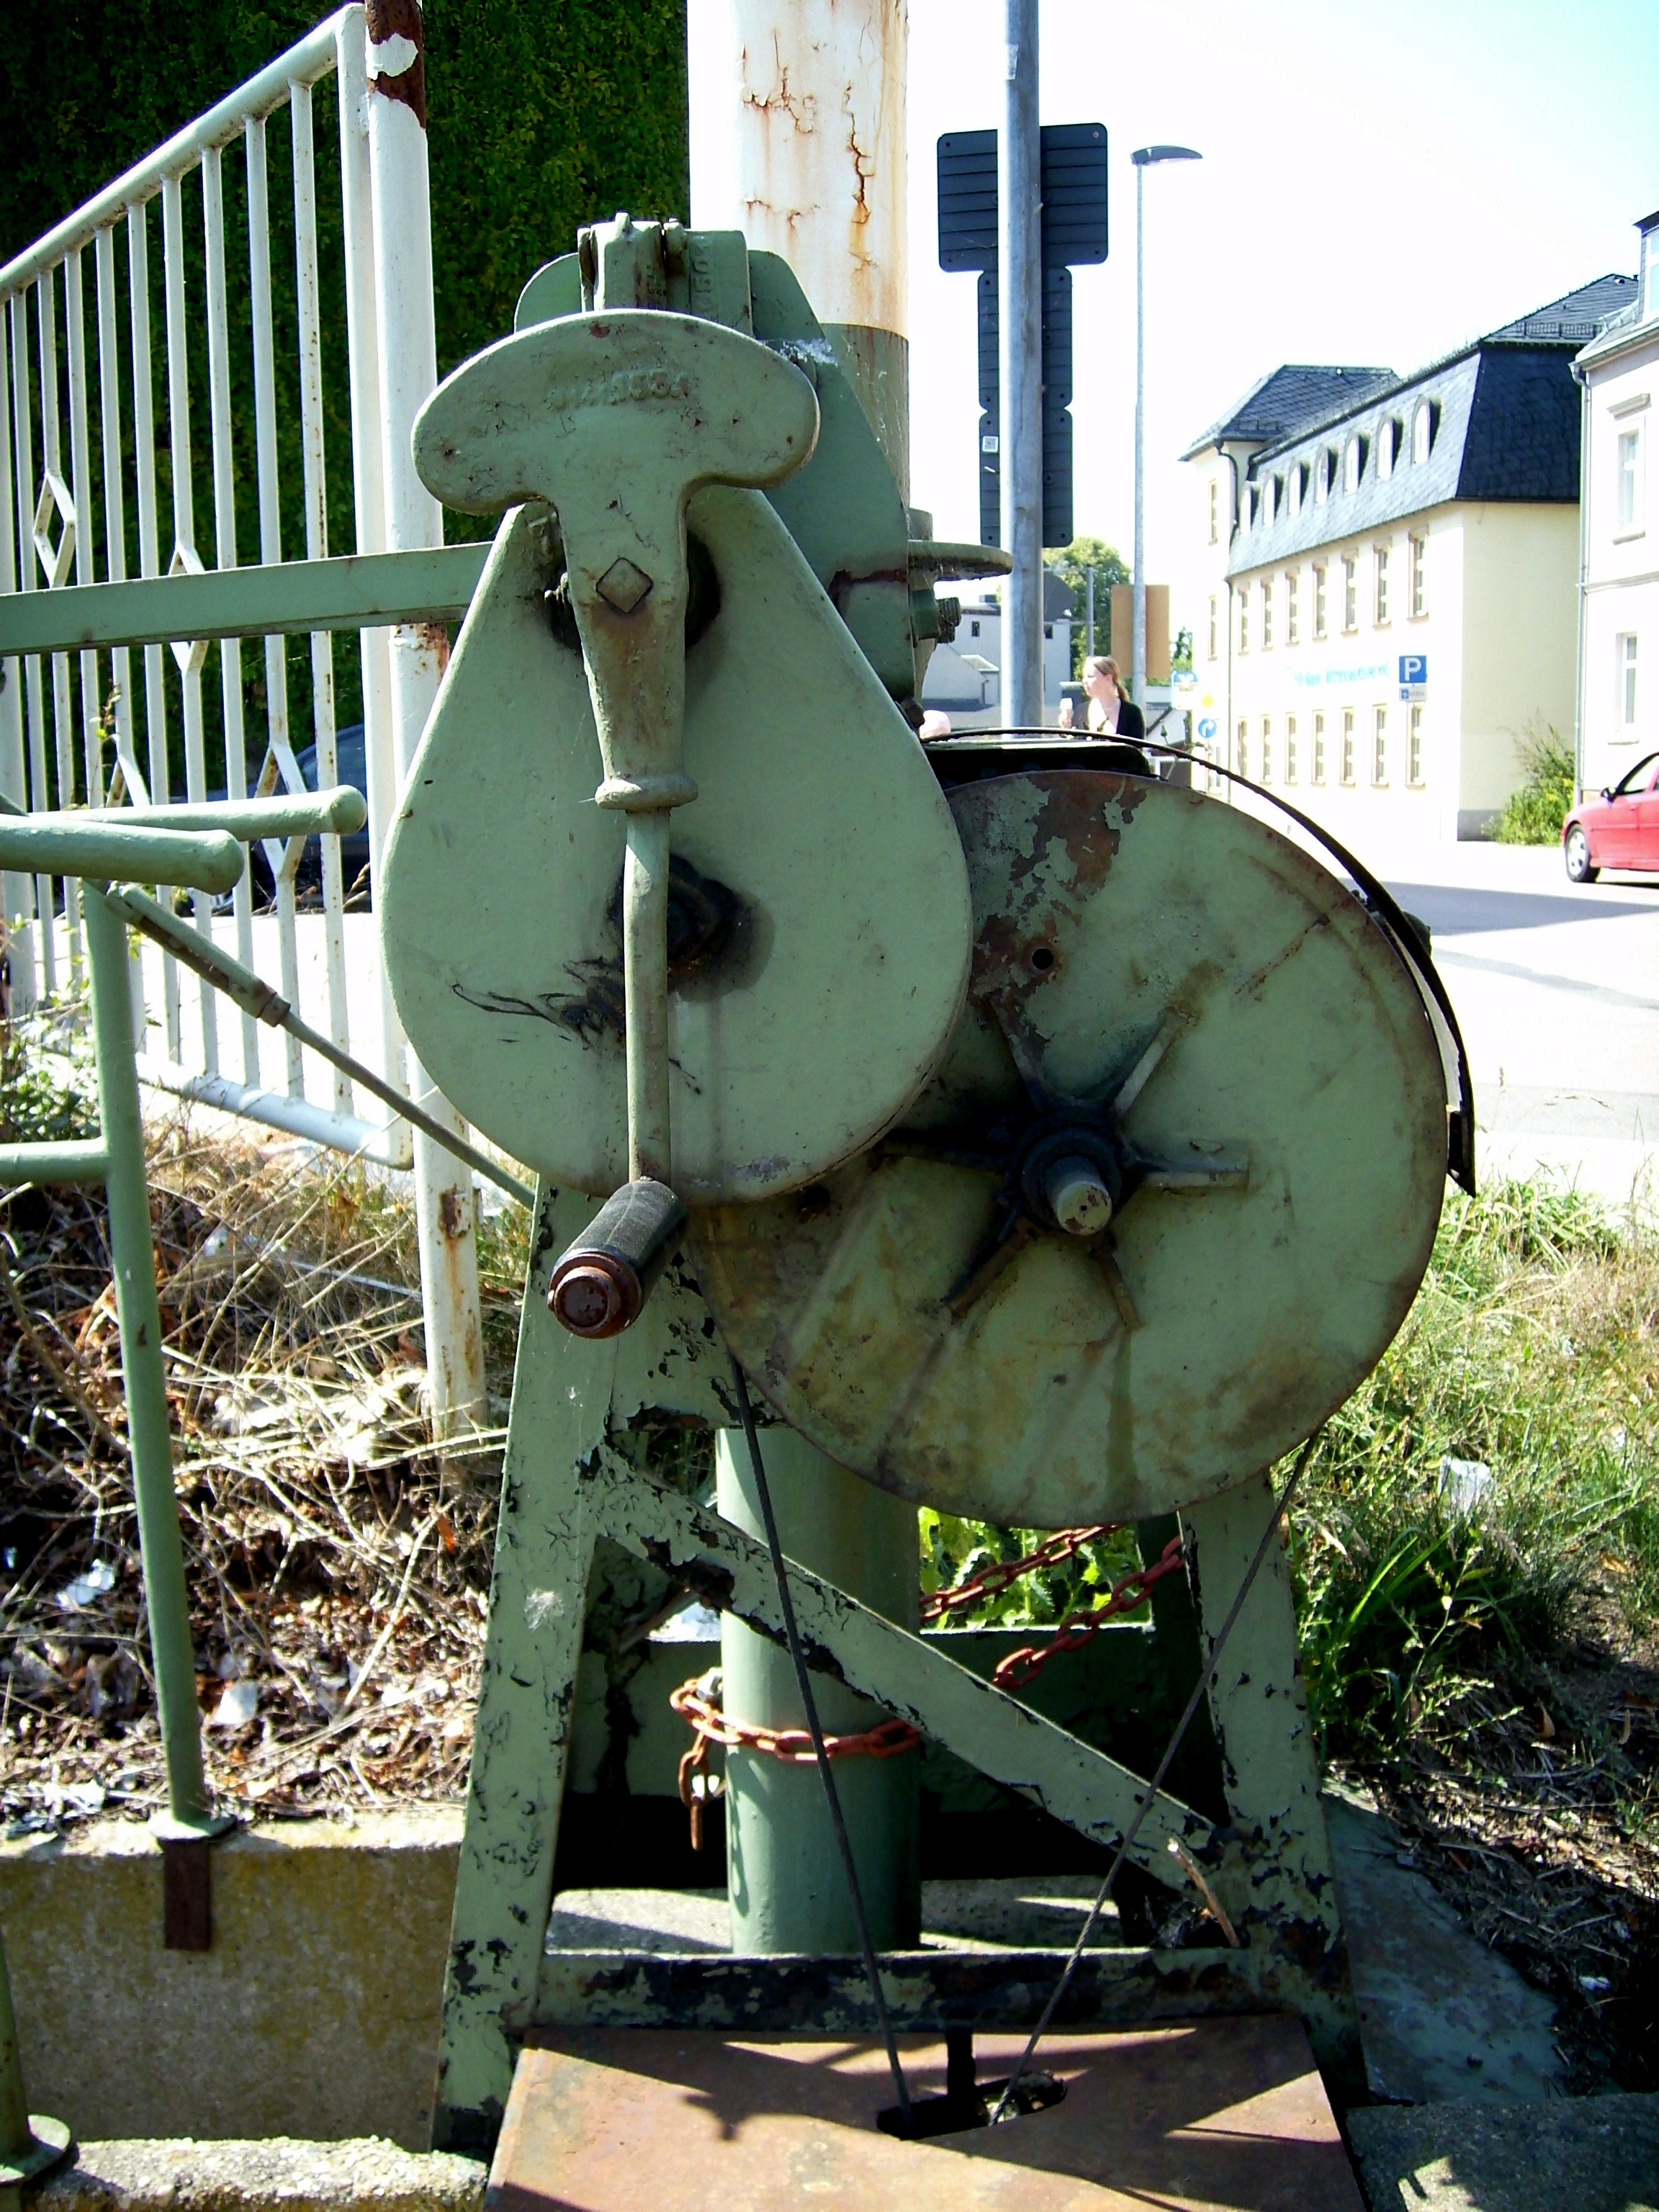
open, old, vehicle, close, sculpture, art, man made object, hand crank sensor, lock street